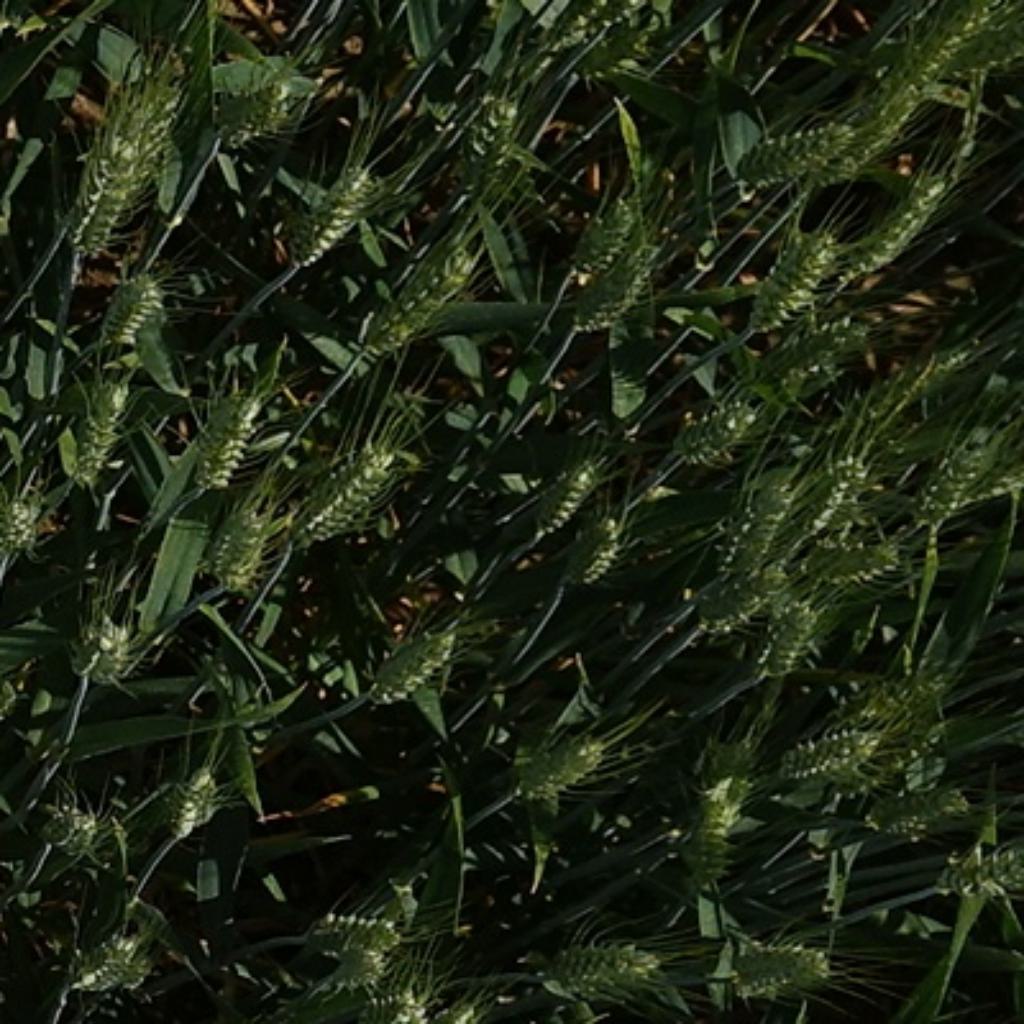
Country: France
Location: VLB
Wheat development stage: Filling